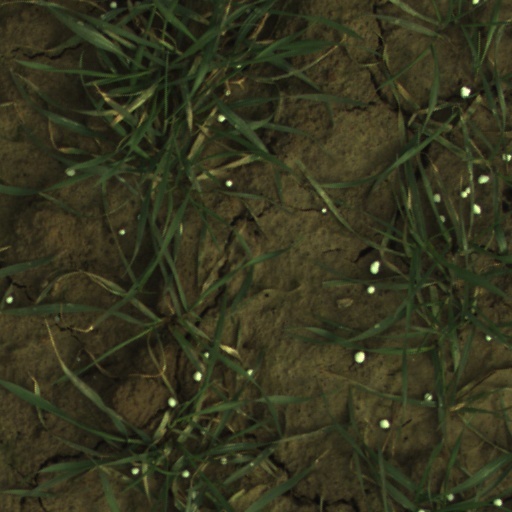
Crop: wheat